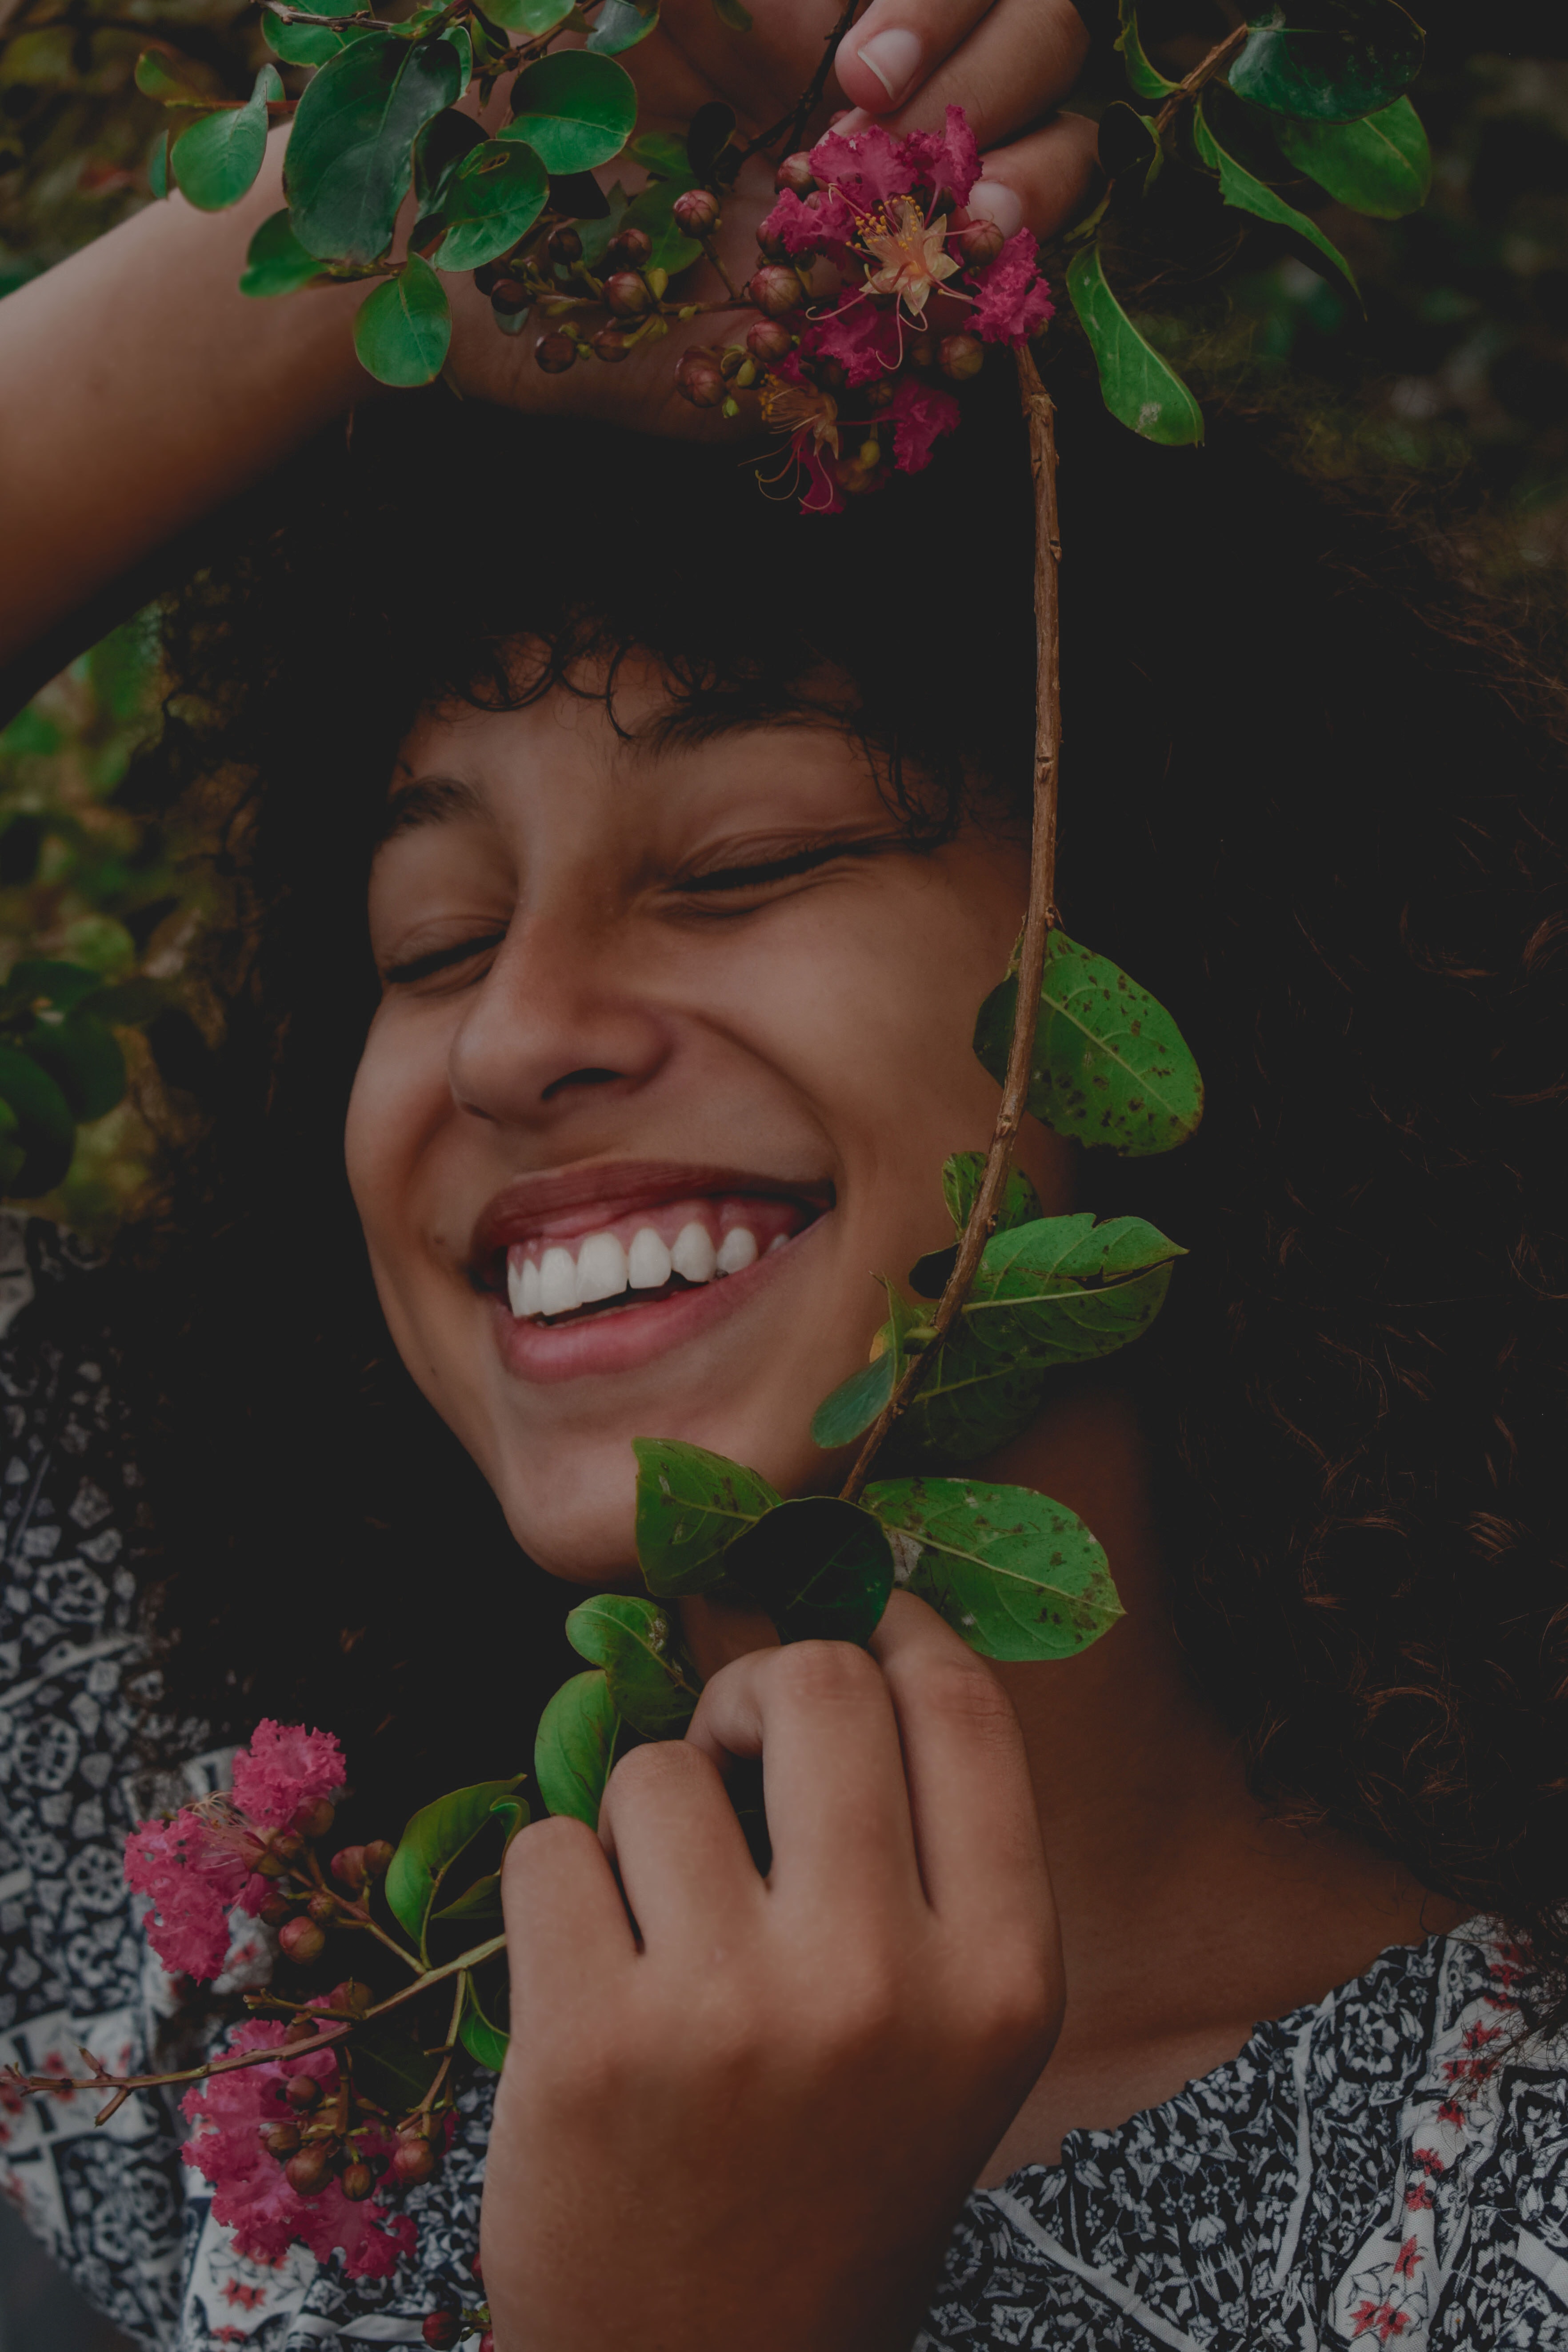
facial expression, green, smile, leaf, nose, child, plant, flower, lip, botany, tooth, hand, mouth, toddler, lei, happy, laugh